Lunar phase

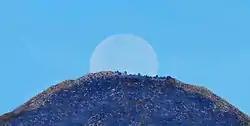
A full moon sets behind San Gorgonio Mountain in California on a midsummer's morning.

A lunar phase or Moon phase is the apparent shape of the Moon's day and night phases of the lunar day as viewed from afar. Because the Moon is tidally locked to Earth, the cycle of phases takes one lunar month and move across the same side of the Moon, which always faces Earth. In common usage, the four major phases are the new moon, the first quarter, the full moon and the last quarter; the four minor phases are waxing crescent, waxing gibbous, waning gibbous, and waning crescent. A lunar month is the time between successive recurrences of the same phase: due to the eccentricity of the Moon's orbit, this duration is not perfectly constant but averages about 29.5 days.